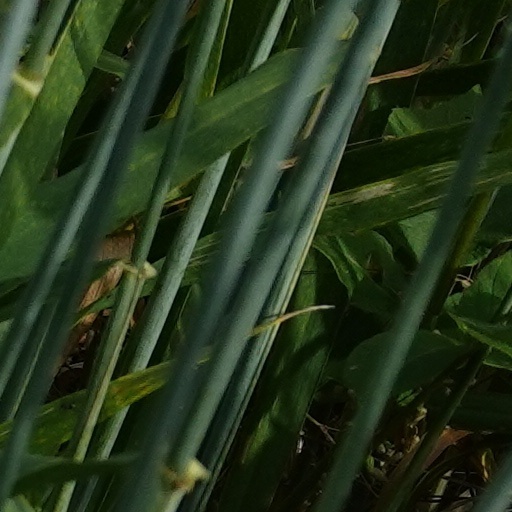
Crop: wheat